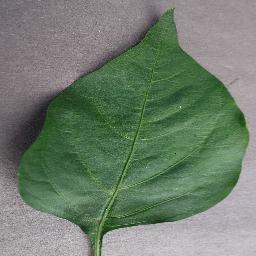
Label: Pepper,_bell___healthy